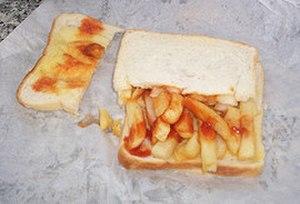
Cette page présente différents sandwichs et tartines existant à travers le monde.
Le chip butty est une spécialité culinaire anglo-saxonne, originaire du nord de l'Angleterre. C'est un sandwich constitué de deux épaisses tranches de pain de mie, généreusement beurrées, et d'une garniture de frites bien chaudes, assaisonnées à volonté d'une sauce, de préférence de la sauce tomate ou du ketchup, ou bien de la mayonnaise ou une sauce brune.